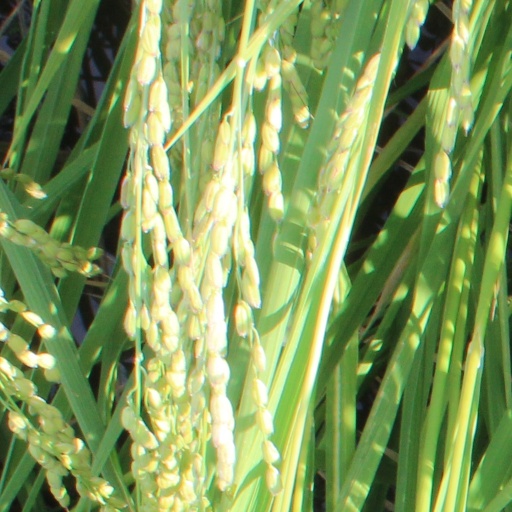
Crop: rice